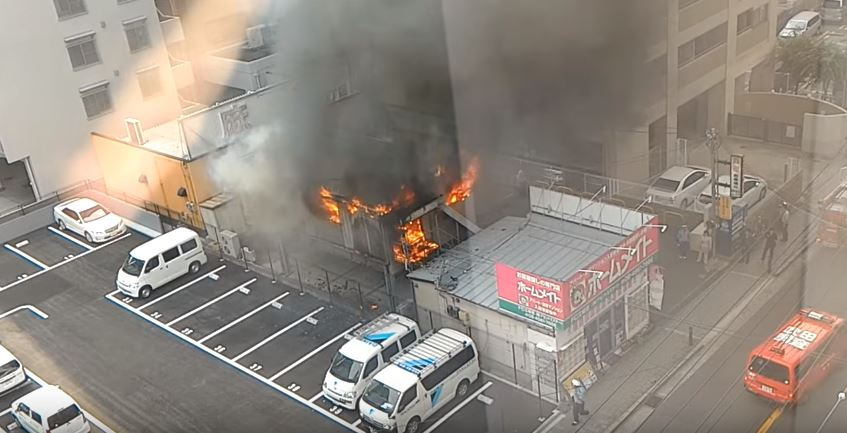
Fire: yes
Smoke: yes